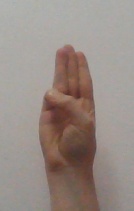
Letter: thaa